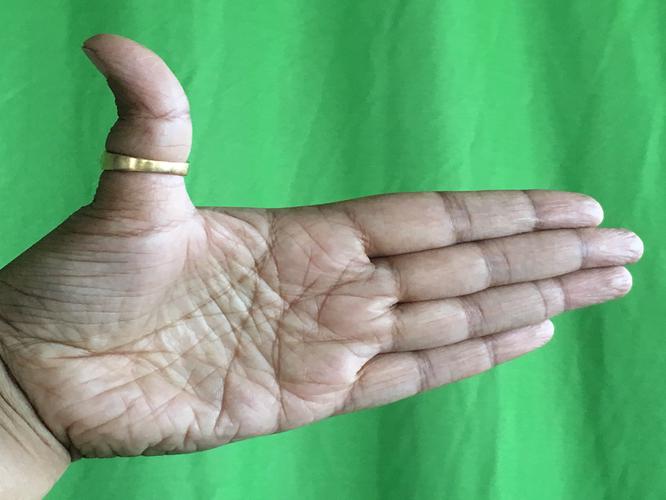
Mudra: Ardhachandran
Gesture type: single_hand